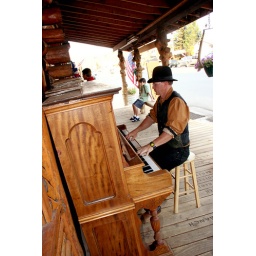
An old style bar tender, in horse creek. The real western :)